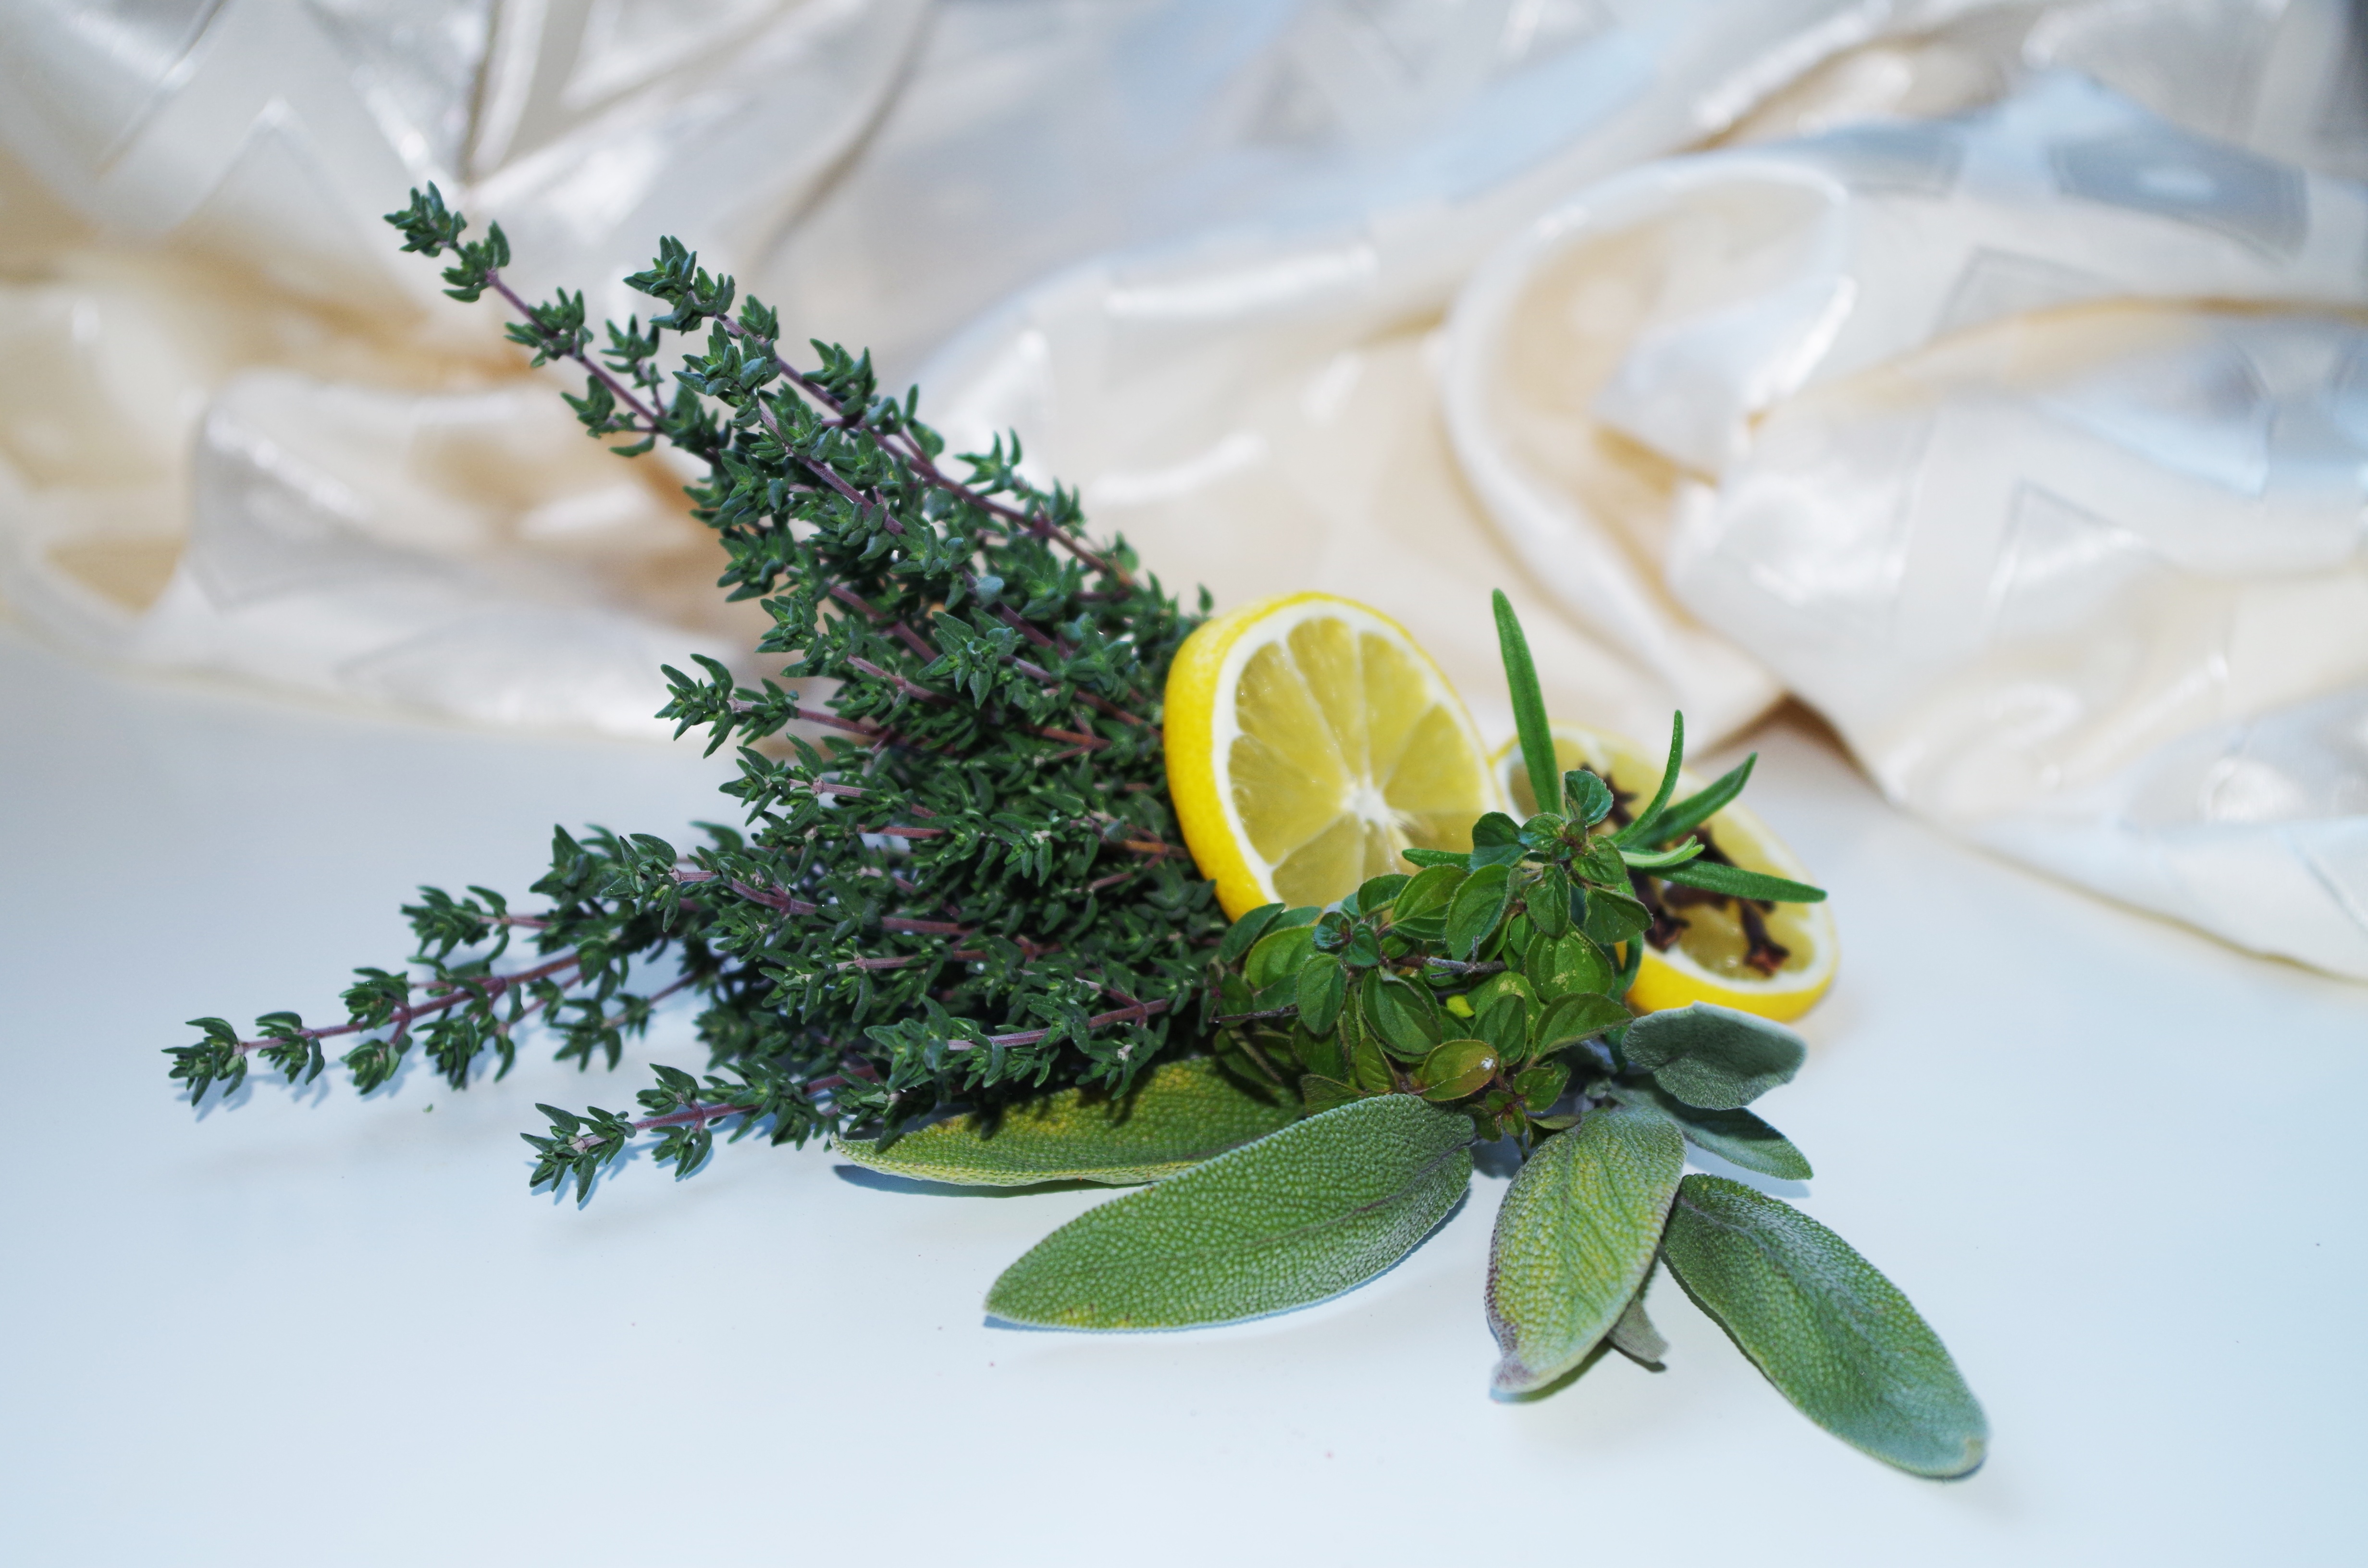
plant, tea, leaf, flower, foliage, food, green, cooking, herb, produce, beverage, flora, health, lemon, sage, marjoram, oregano, herbs, floristry, thyme, rosemary, aromatic, flavor, flower bouquet, floral design, origanum, decoction, flower arranging